Brazil Independence Cup squads

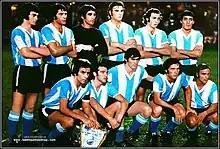
The Argentina squad before their match against Colombia.

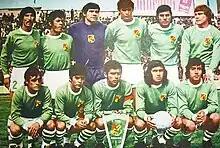
The Bolivia squad for the 1974 FIFA World Cup qualifiers.

Head coaches: Cheikh Kouyate and Anani Matthia